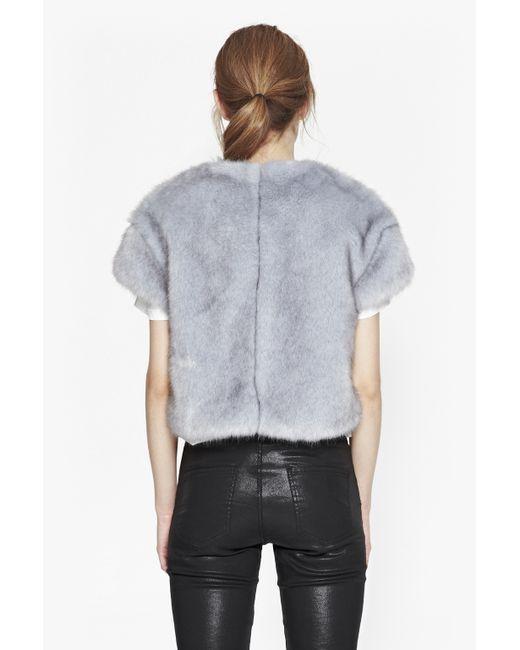
Jacke, Wolle, Ausgehen, grau, glatt, ohne Ärmel